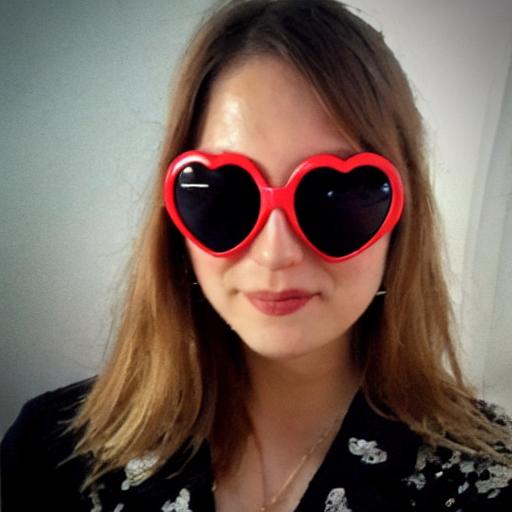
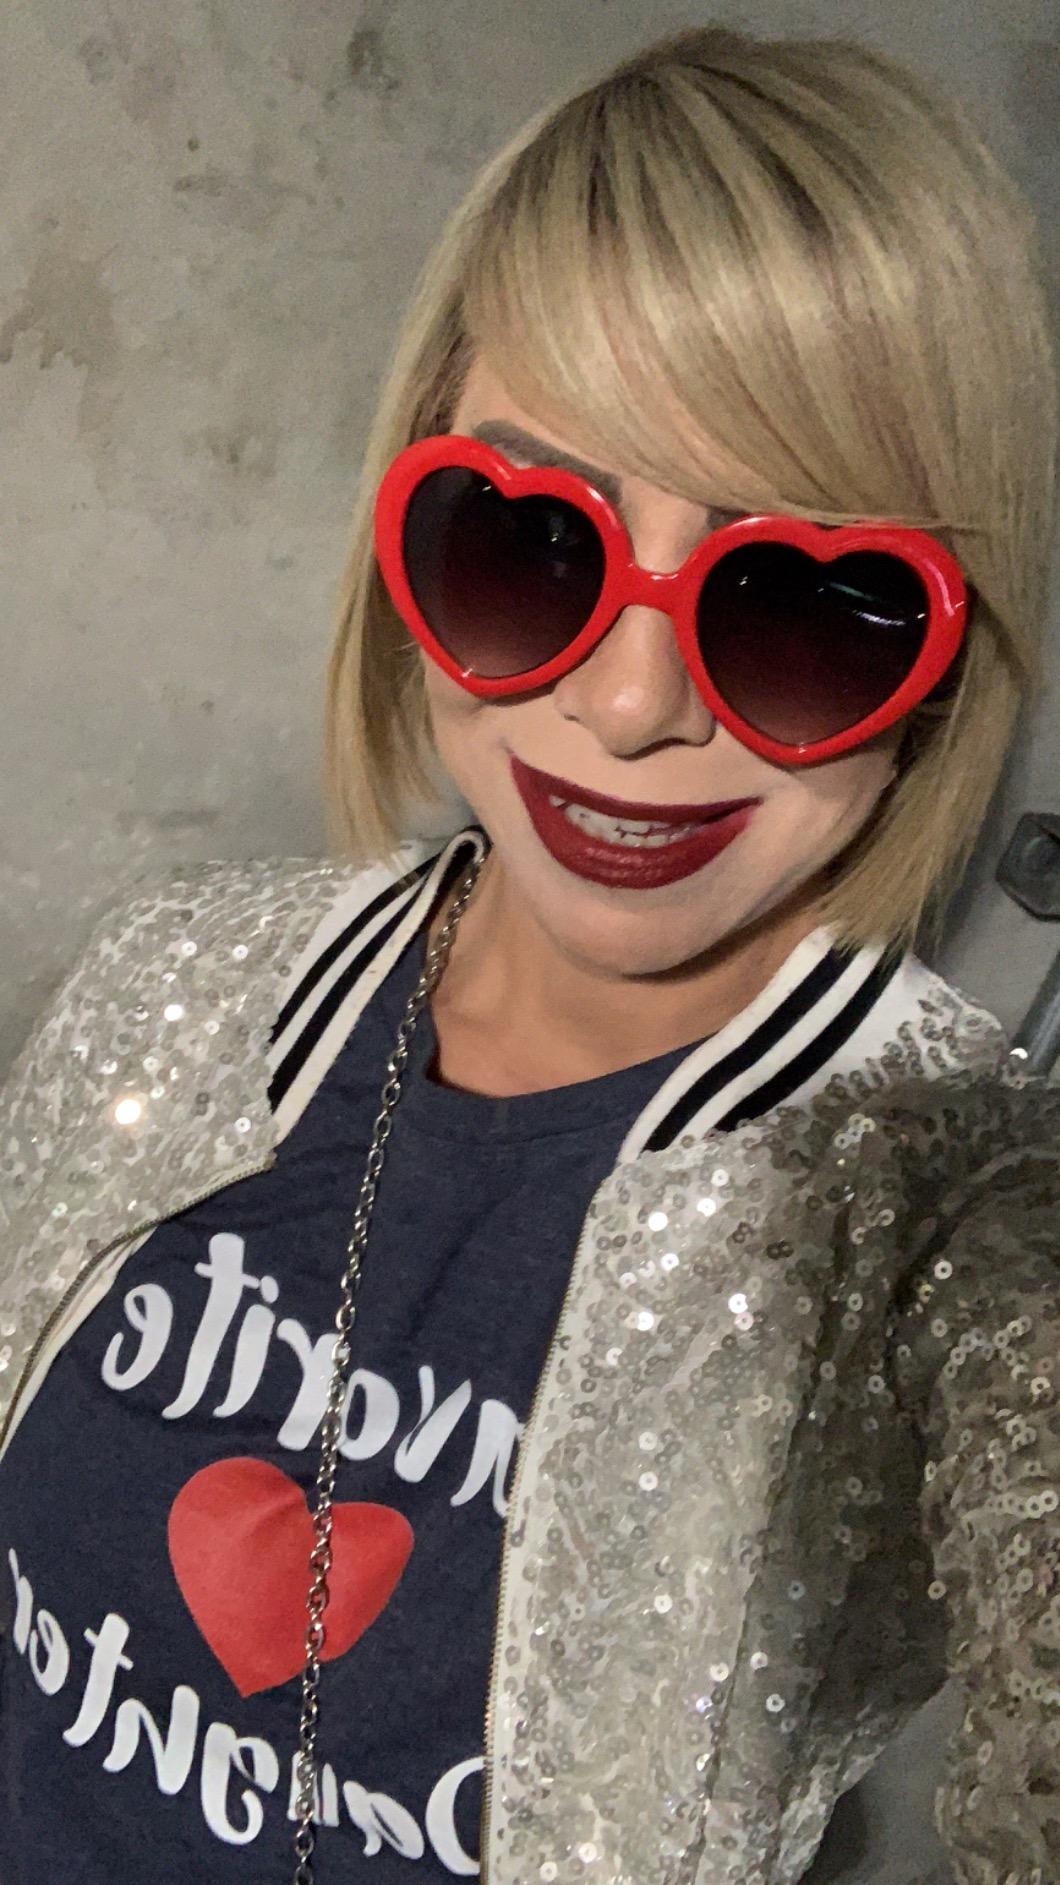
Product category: accessories_sunglasses
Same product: no